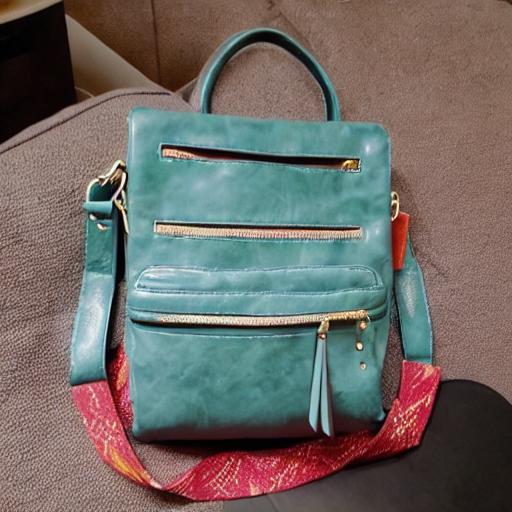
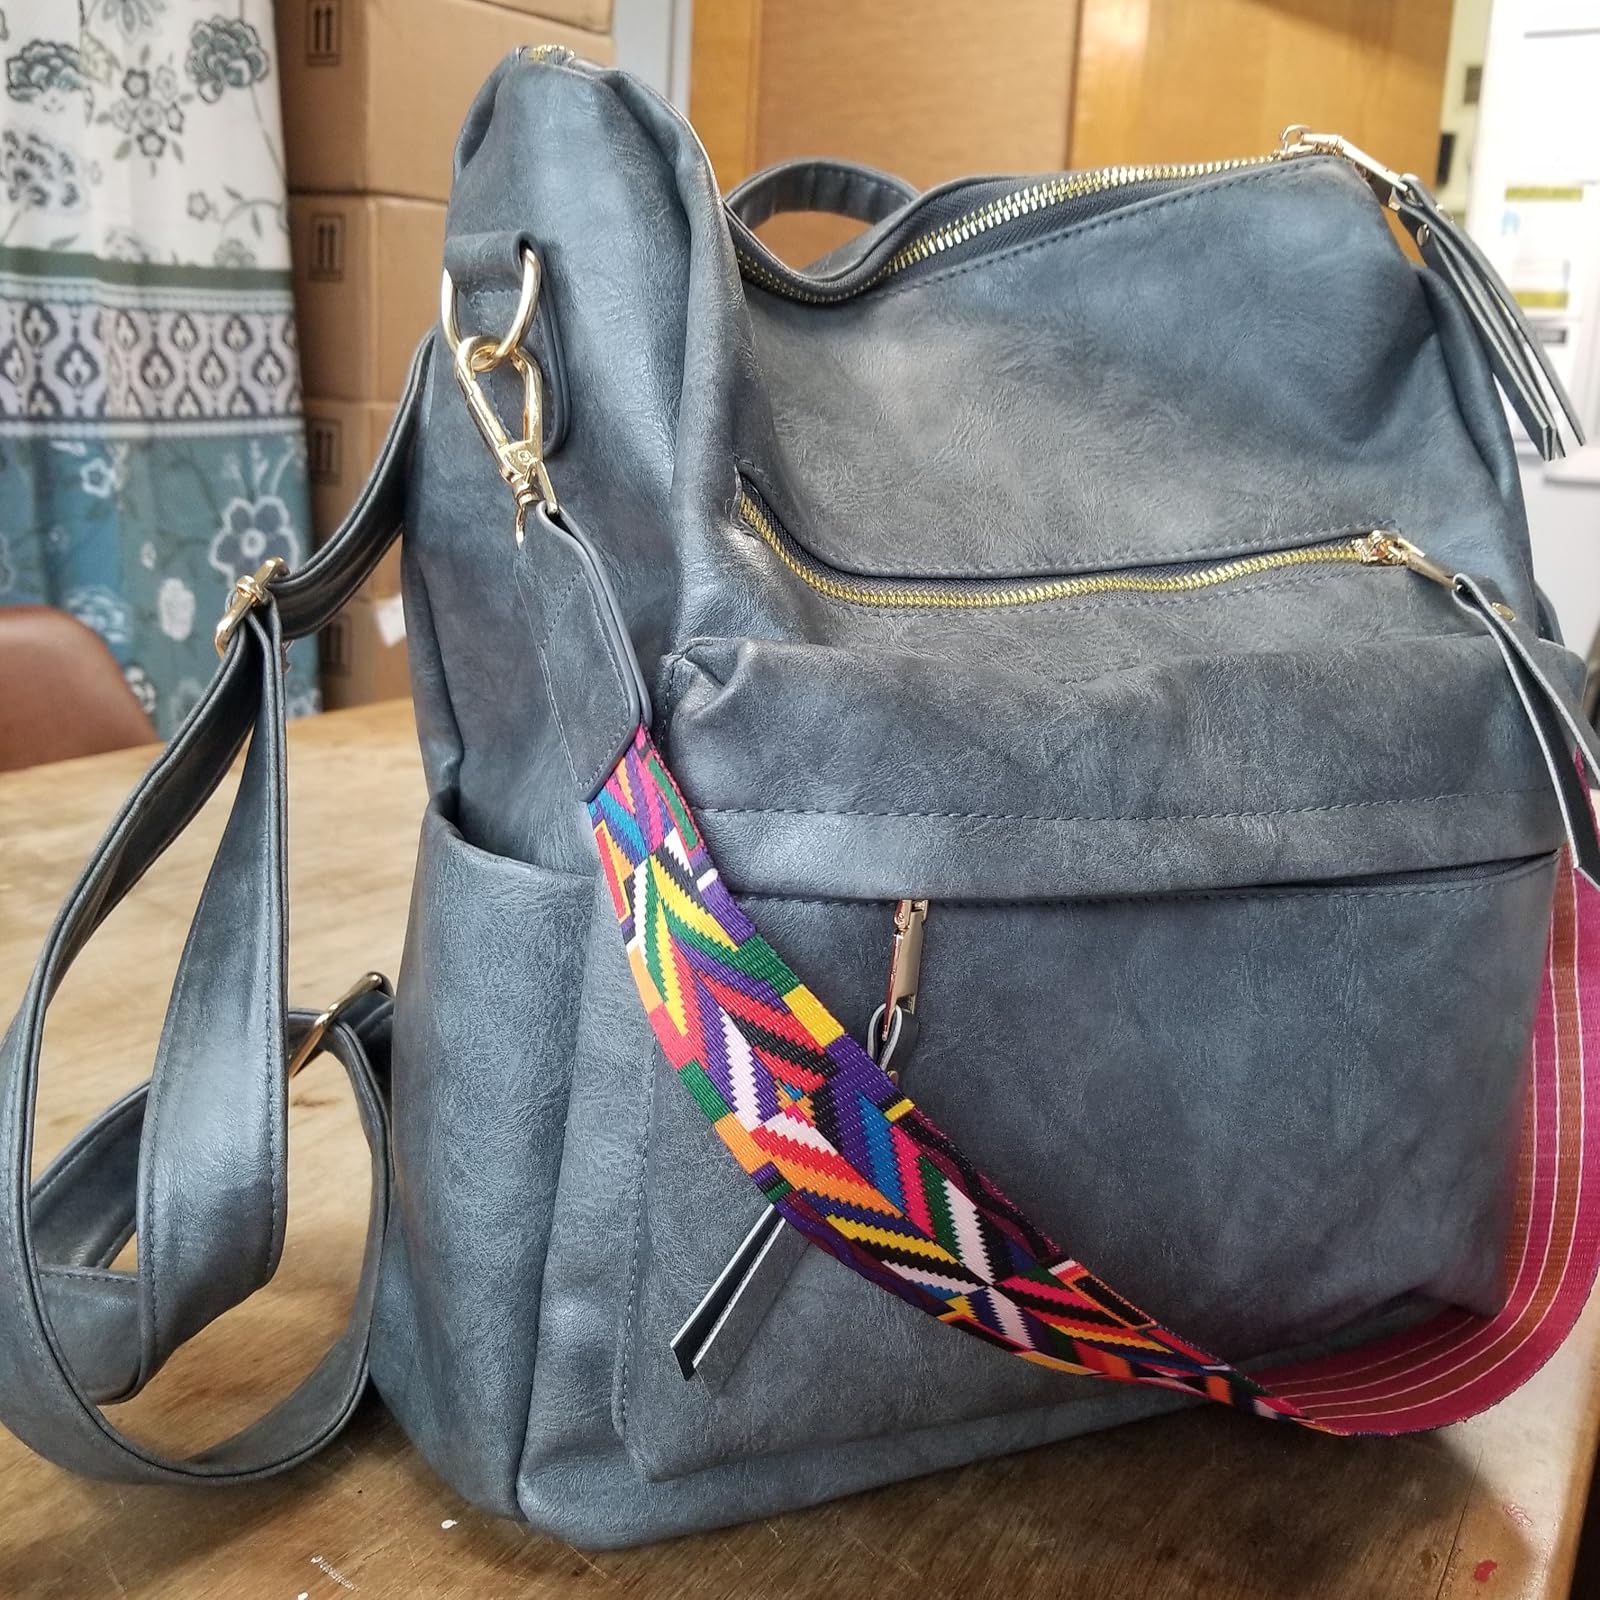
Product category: accessories_handbag
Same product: no